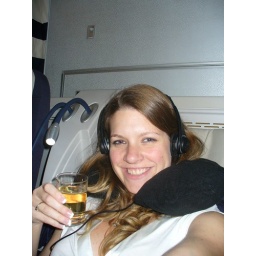
I was given a glass of champagne upon sitting in 1st Class on Air France!